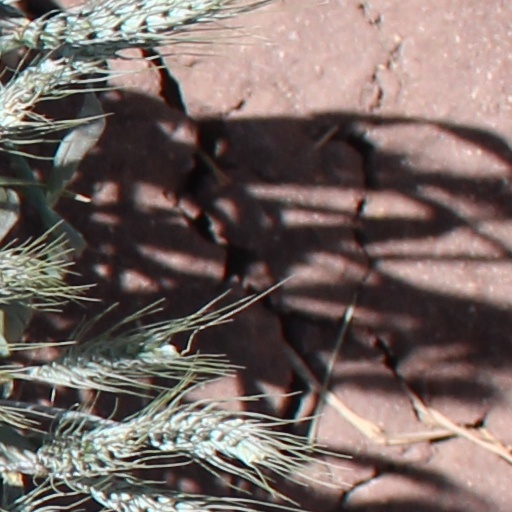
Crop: wheat